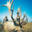
Label: deer